Angarsk

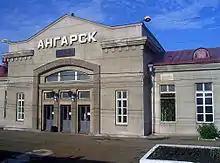
Angarsk railway station on the Trans-Siberian Railway

Angarsk is a city and the administrative center of Angarsky District of Irkutsk Oblast, Russia, located on the Kitoy River, from Irkutsk, the administrative center of the oblast. Population: